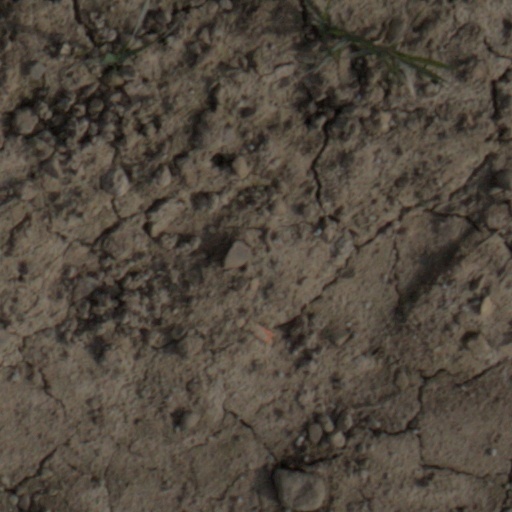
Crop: wheat